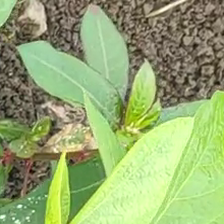
Weed species: Moti_dudhi(Euphorbia_geneculata_L)